Oral Fixation, Vol. 1 & 2

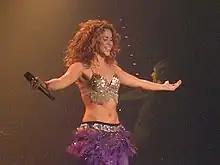
Shakira performing during the Oral Fixation Tour, 2006

To further promote "Fijación Oral, Vol. 1" and "Oral Fixation, Vol. 2", Shakira embarked on the Oral Fixation Tour. It was launched on 14 June 2006, at the Feria De Muestras in Zaragoza, Spain. With the assistance of the Creative Artists Agency, she visited twenty-seven cities and performed forty-one shows across five continents. The tour concluded on 9 July 2007, at the Turkcell Kuruçeşme Arena in Istanbul, Turkey. It grossed over $42 million in North and Latin America, and grossed $100 million worldwide. The set list primarily consisted of Spanish-language tracks, and additionally included earlier singles from Shakira's albums "Pies Descalzos" (1996), "Dónde Están los Ladrones?" (1998), and "Laundry Service" (2001).